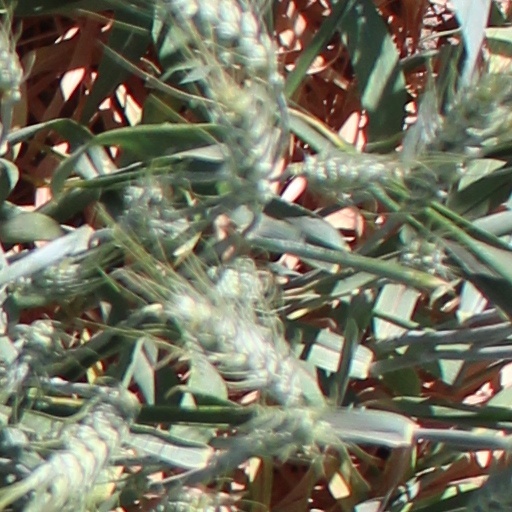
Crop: wheat